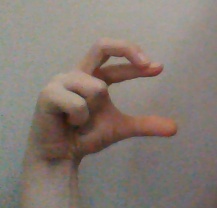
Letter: thal